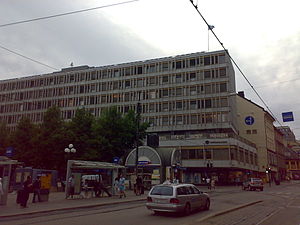
Jernbaneverket
"Jernbaneverket var en norsk offentlig myndighed underlagt Samferdselsdepartementet, med ansvar for de norske jernbaners infrastruktur, en del stationsbygninger og drift af jernbaneanlæggene i øvrigt. JBV havde ansvaret for infrastrukturen uafhængigt af hvilket selskab, der var togoperatør. Jernbaneverket varetog al offentlig jernbaneinfrastruktur på vegne af den norske stat. JBV blev oprettet i 1996, da de ""gamle"" Norges Statsbaner, NSB, blev omorganiseret.